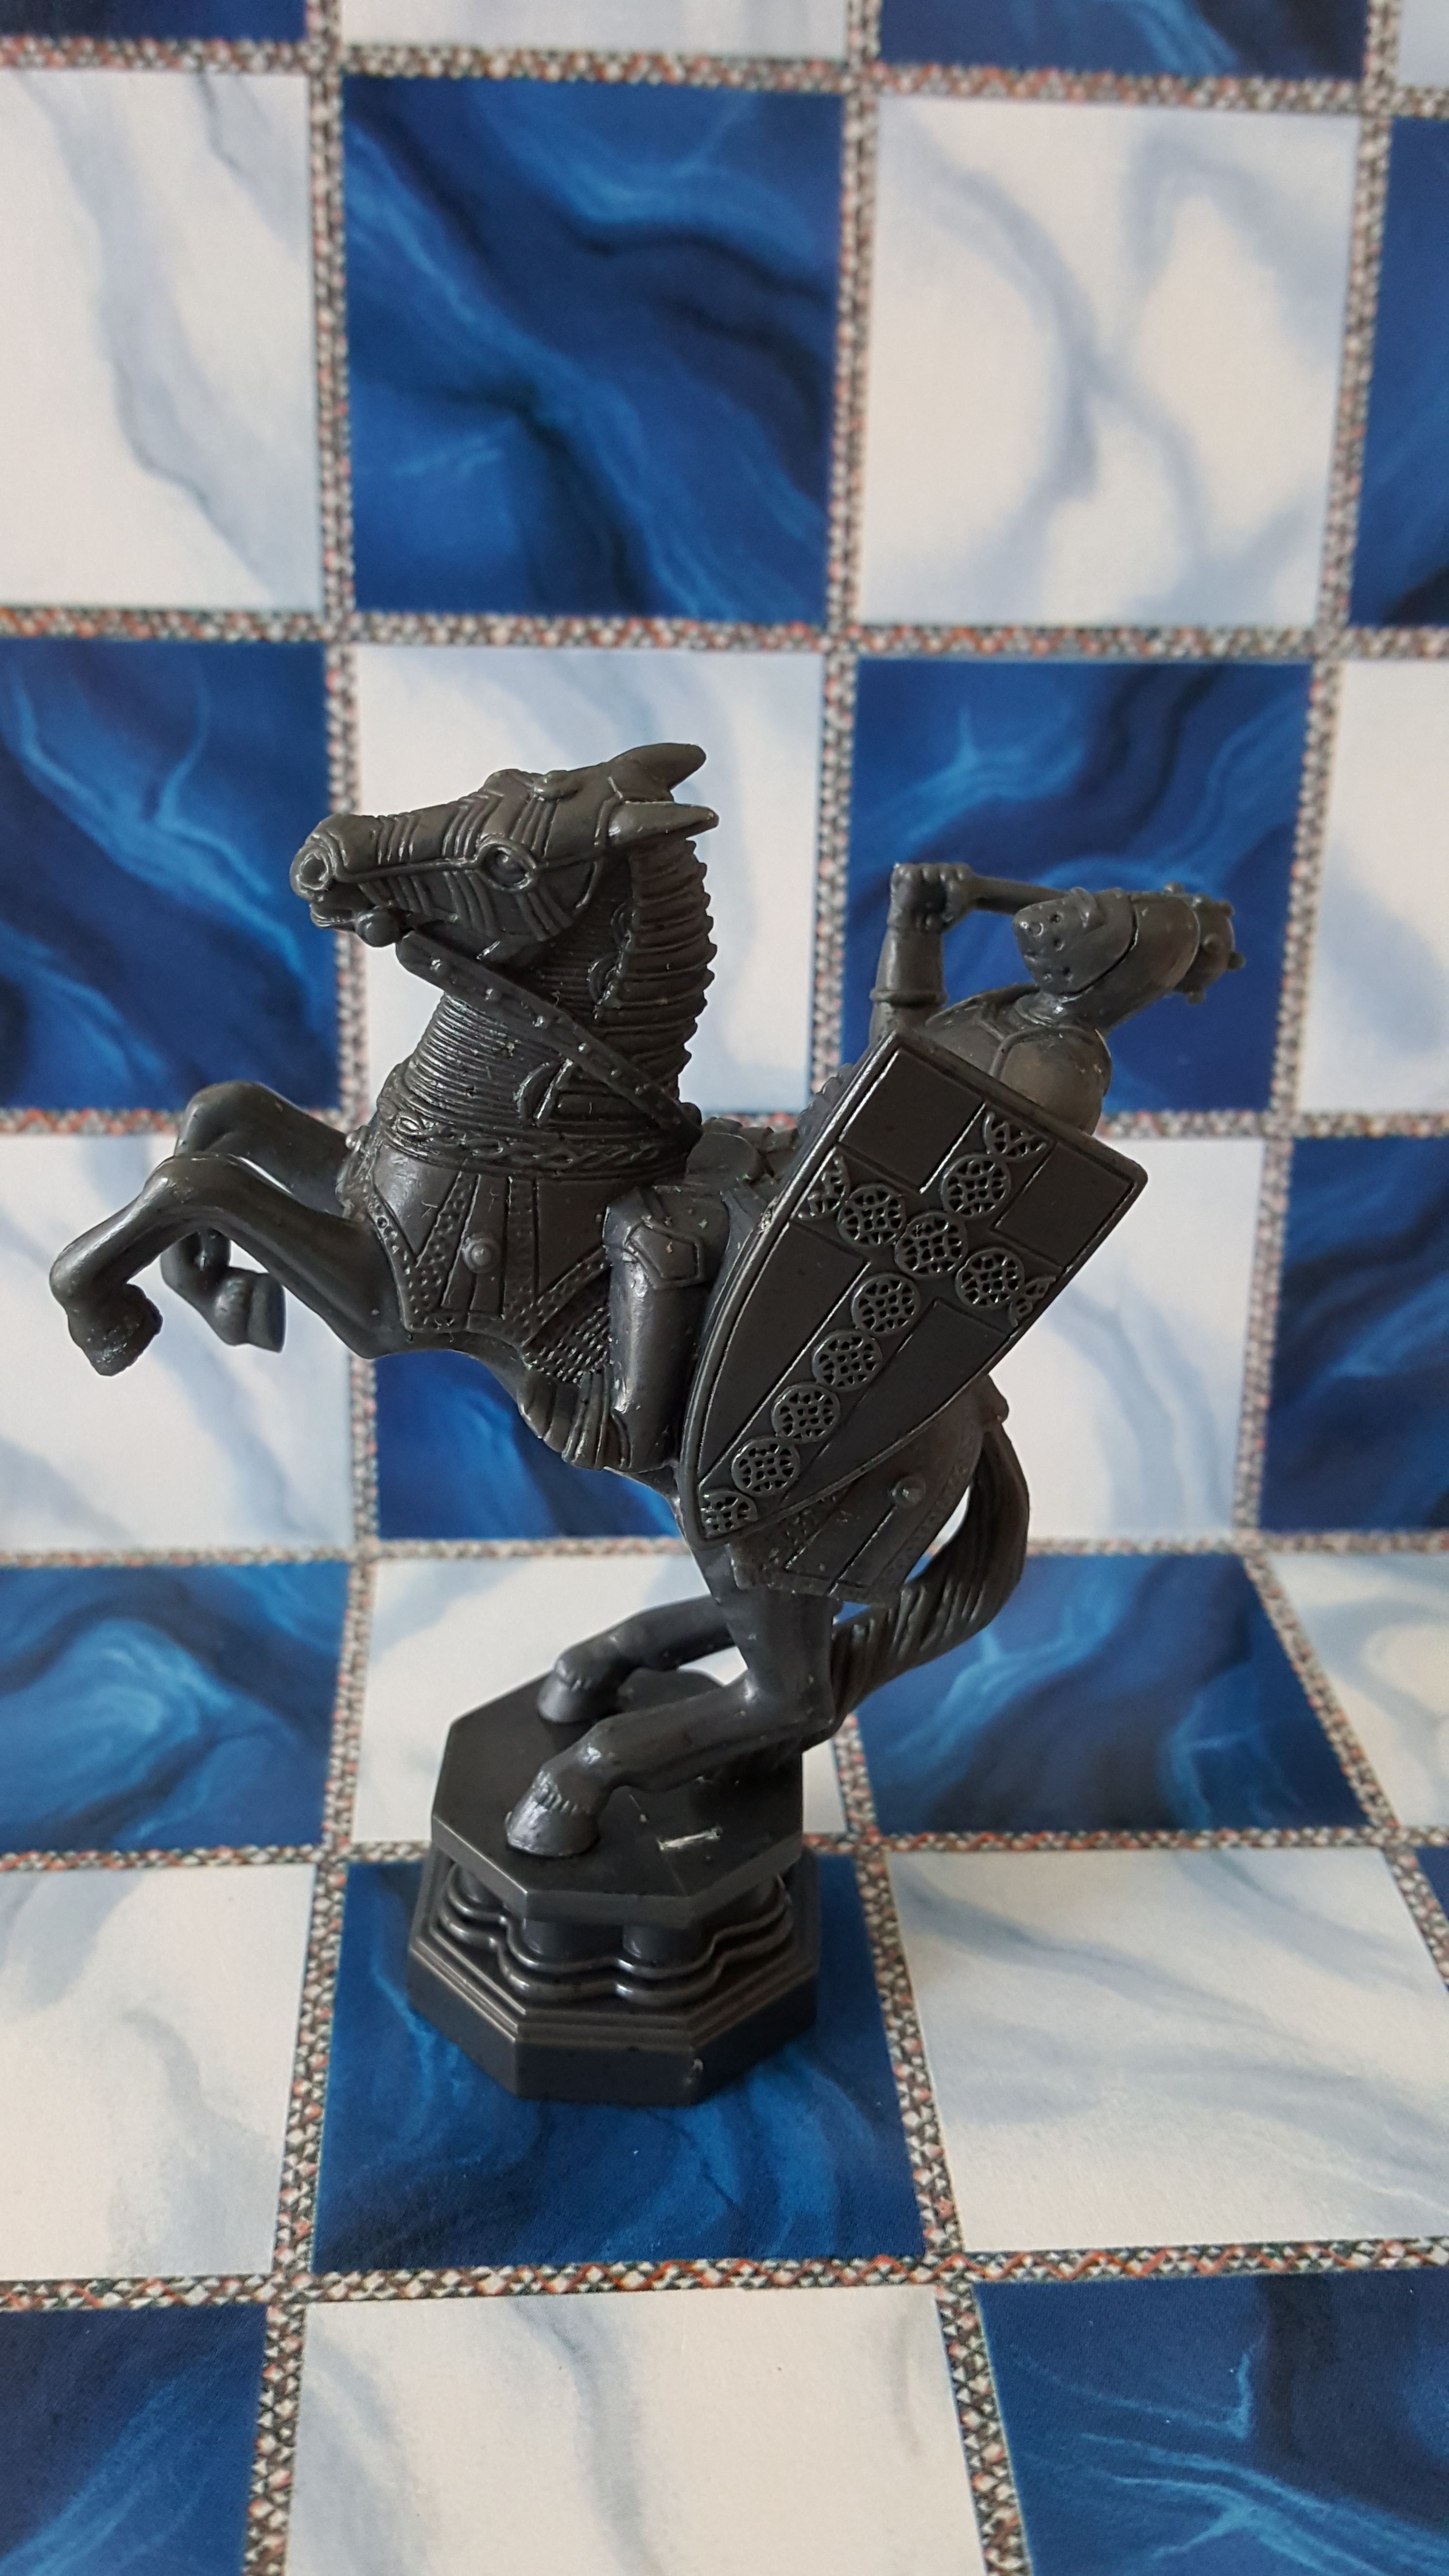
game, horse, blue, clothing, material, harry potter, textile, art, chess